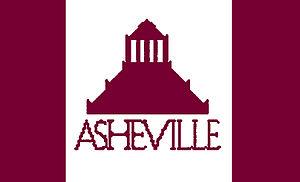
Asheville est une ville située dans l’ouest de l’État de Caroline du Nord, aux États-Unis. Sa population s’élevait à 83 393 habitants en 2010.